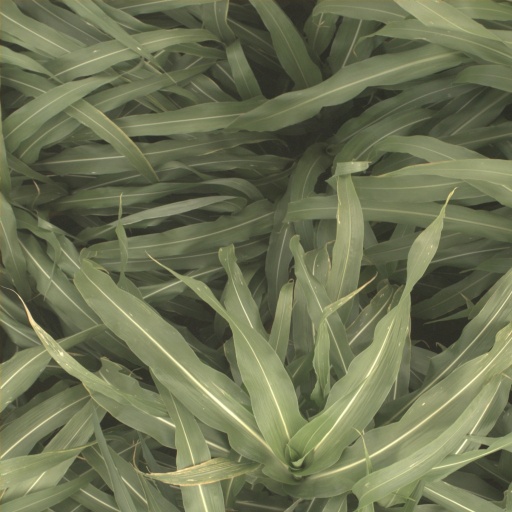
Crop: sorghum